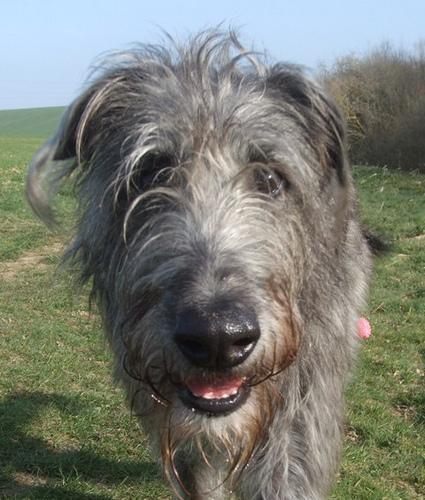
Scottish_deerhound